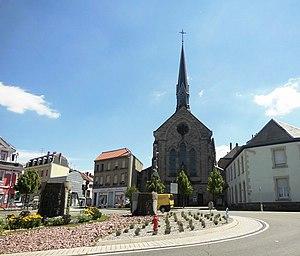
L'église Notre-Dame de Riedisheim
Riedisheim [ʁidisaɪm] est une commune de la banlieue de Mulhouse située dans le département du Haut-Rhin, en région Grand Est.